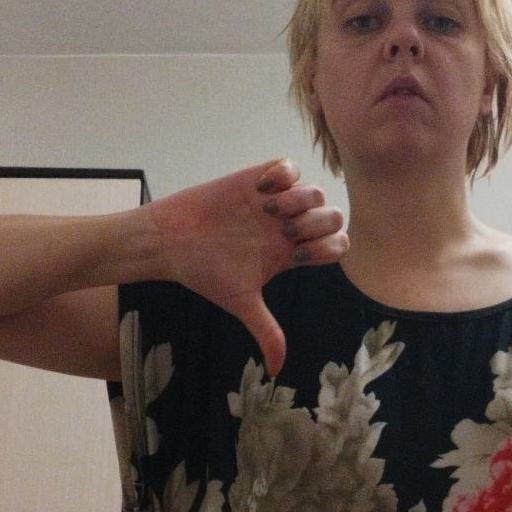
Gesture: dislike